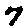
Label: 7